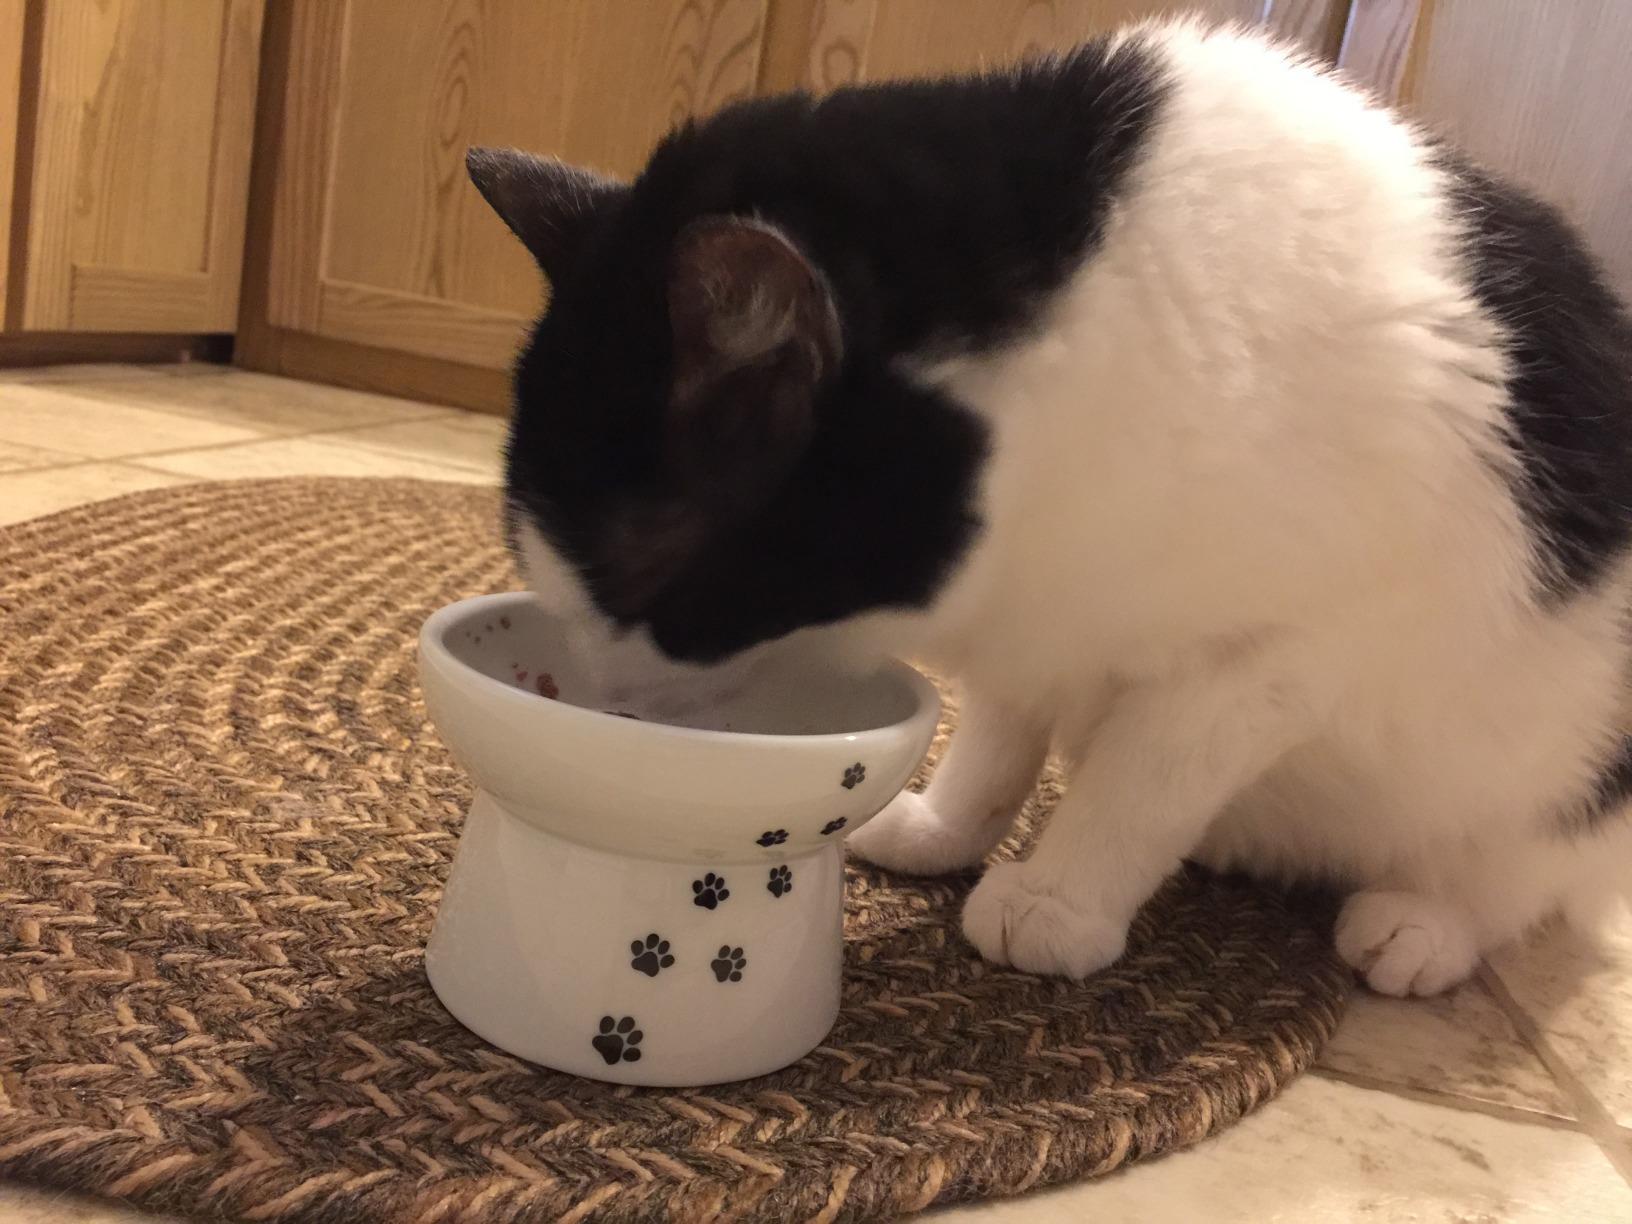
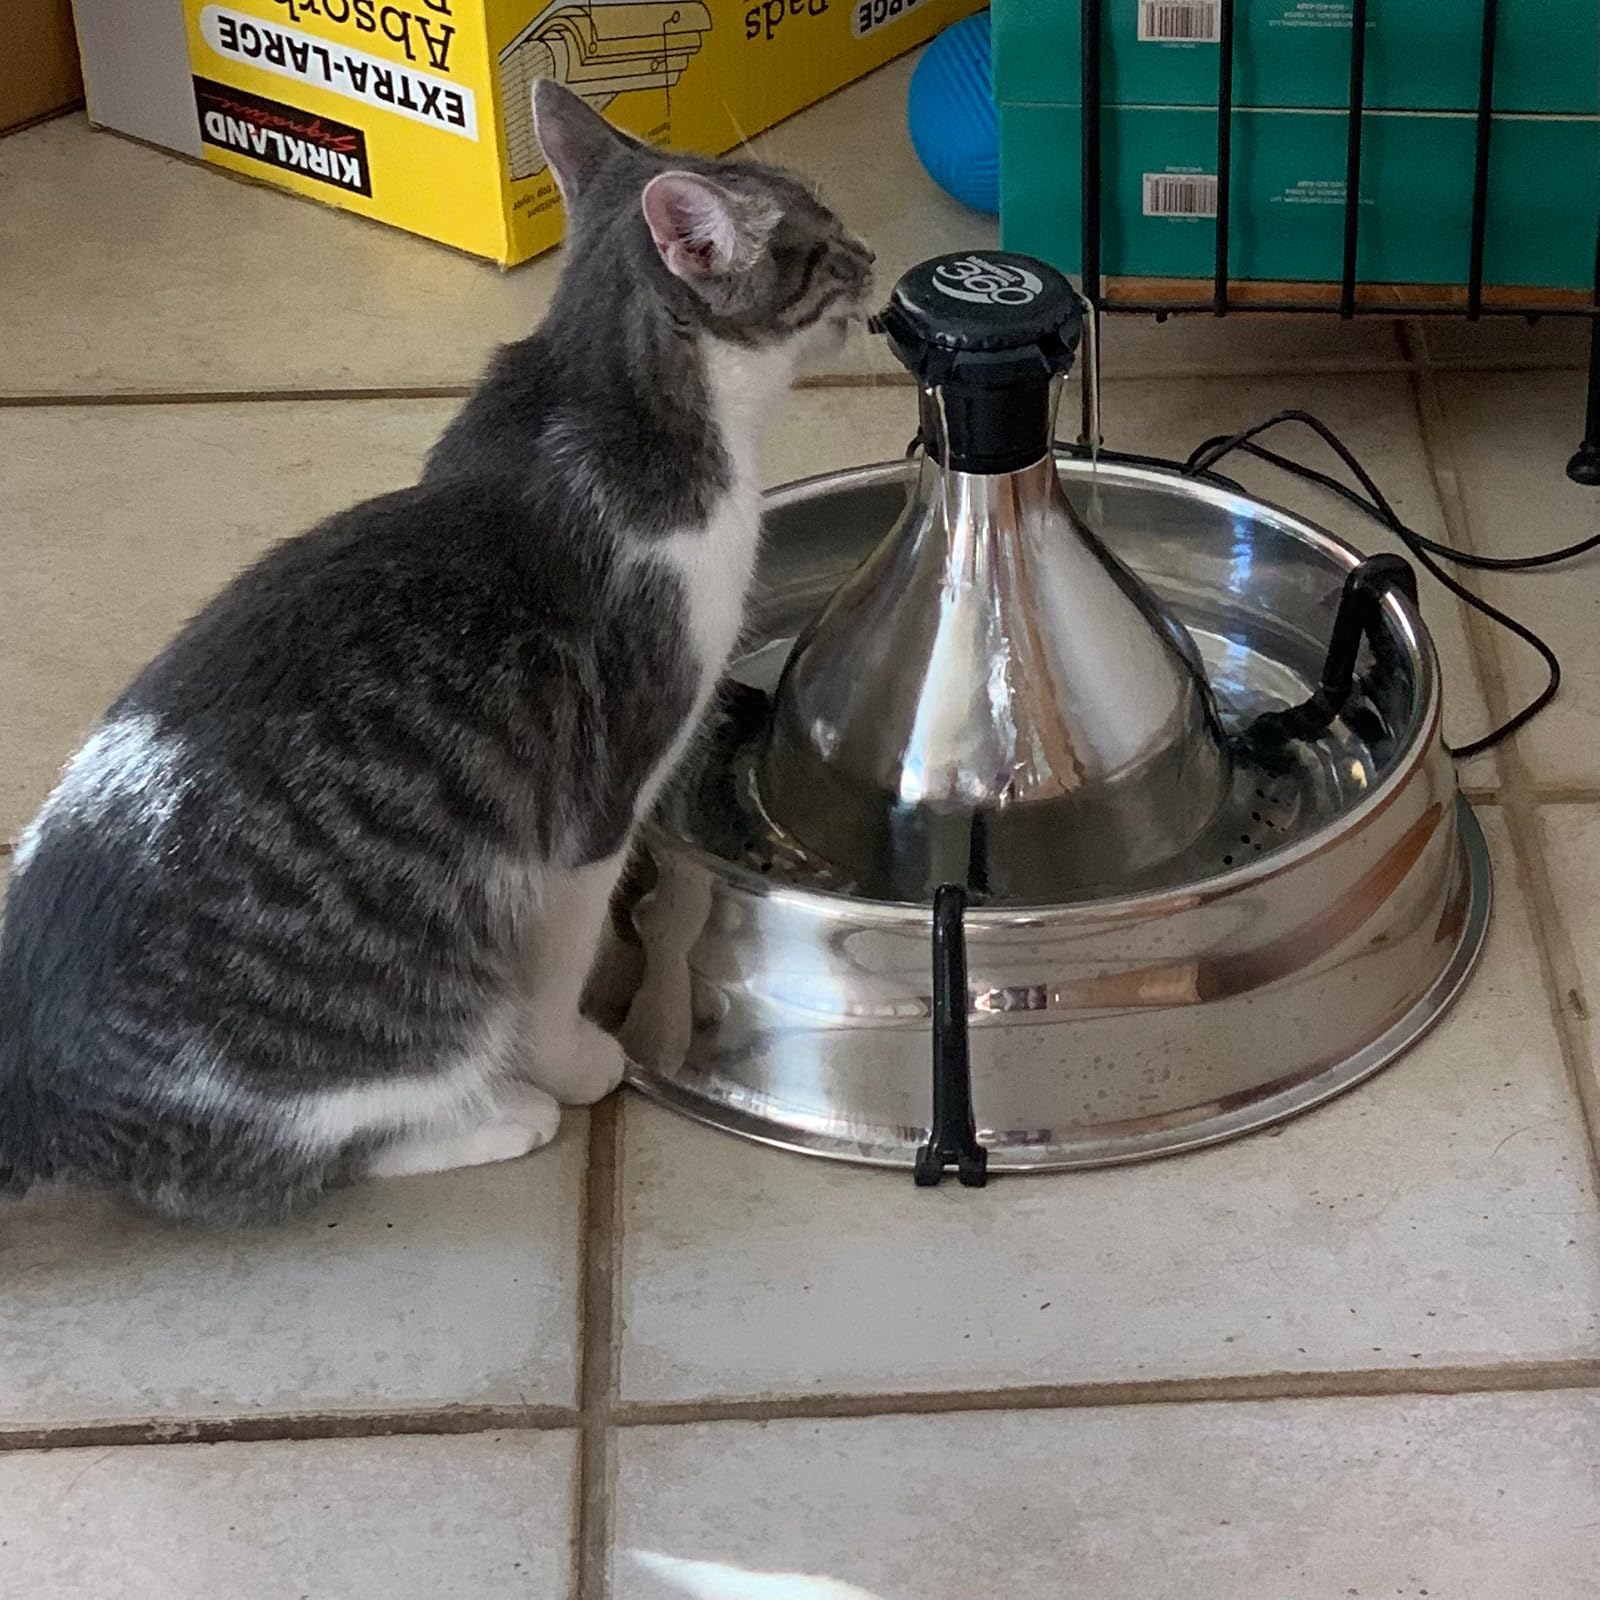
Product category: items_bowl
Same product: no